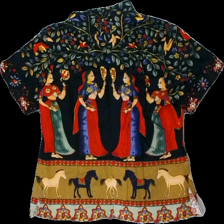
View: back
Type: Top
Category: Ladies
Brand: Not in the list
Colors: Black, Red, Brown
Material: 66% cotton, 34% viscose
Pattern: Other
Cut: Regular
Season: All
Price range: 50-100
Recommended usage: Reuse
Description: Top with pattern